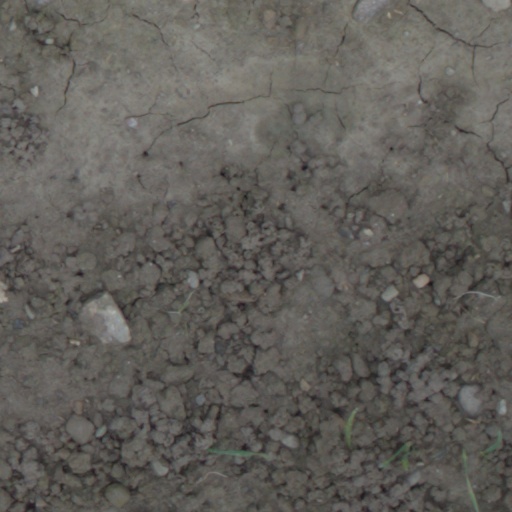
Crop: wheat